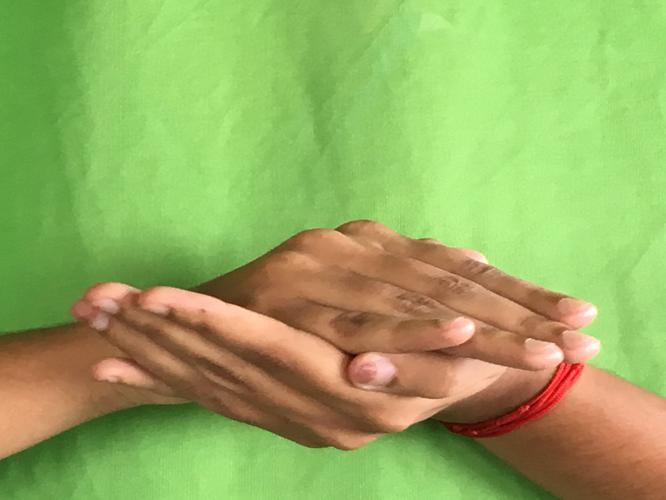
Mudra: Samputa
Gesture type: double_hand